2016–17 Michigan Wolverines men's basketball team

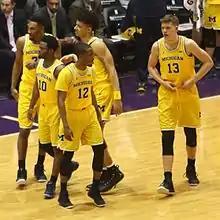
The starting 5 (left to right): Zak Irvin, Derrick Walton, Muhammad-Ali Abdur-Rahkman (front), D. J. Wilson and Moe Wagner

On November 4, the team played an exhibition game against , winning 77–49. Wagner and Irvin led the team with scoring in the exhibition with 15 points each. Muhammad-Ali Abdur-Rahkman sat out the exhibition with an ankle injury. Michigan opened the season on November 11 against Howard, winning 76–58. Derrick Walton led the team in scoring with 20 points, including four three-pointers, while D.J. Wilson led the team in rebounding with eight rebounds to go along with nine points playing in 20 minutes off the bench. Additionally, Rahkman returned from his ankle injury reclaiming his spot in the starting line-up. On November 13, Michigan defeated IUPUI, 77–65. Zak Irvin led the team in scoring with 15 points, as four Wolverines finished the game with double-digit points, while Wilson led the team in rebounds with 14, to go along with seven points and five blocks playing in 30 minutes off the bench. In the semifinal round of the 2016 2K Sports Classic held at Madison Square Garden on November 17, Michigan defeated Marquette 79–61 behind a team-high 16 points from Irvin and 4 other double digit scoring efforts, including D. J. Wilson's first career double-double (10 points and 12 rebounds). The following night, Michigan won the tournament by defeating SMU 76–54. Walton made seven three-point shots and scored 23, while Irvin added another 16 to earn tournament MVP. On November 23, Michigan suffered its first loss of the season to South Carolina, 46–61. Michigan was led by Walton with a team-high 15 points. Michigan scored 24 of its 46 points from the free throw line, shooting just 19 percent (10-for-52) from the field, including 2-for-26 from three-point range. On November 26, Michigan defeated Mount St. Mary's, 64–47. Michigan was led by Irvin with 14 points, as the Wolverines used a 25–4 run to turn a four-point deficit into a 17-point halftime lead. On November 30, Michigan lost to Virginia Tech 70–73 in the ACC–Big Ten Challenge. Michigan was led by Irvin with a game-high 23 points, as the Hokies rallied from a nine-point deficit at halftime to take their first lead of the game with 1:46 remaining and hold on to win.